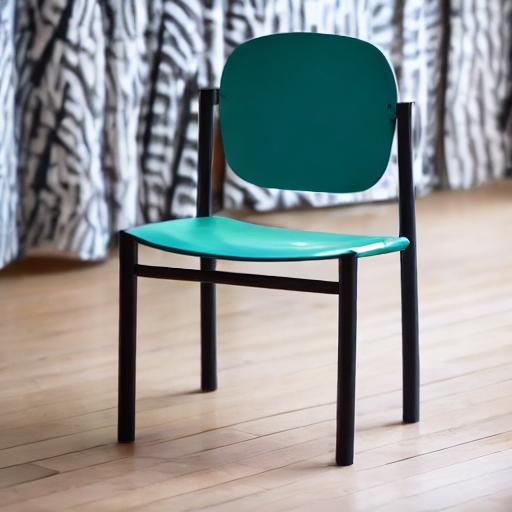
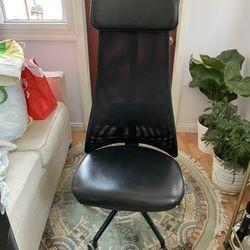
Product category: items_chair
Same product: no